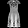
Label: Dress